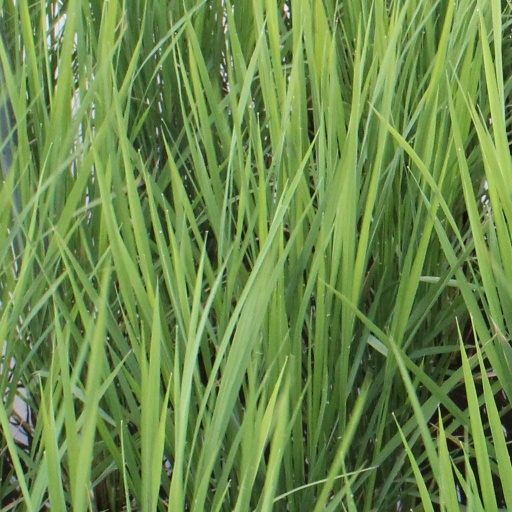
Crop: rice